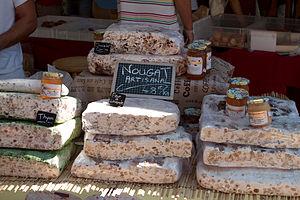
Nougat artisanal au thym et à la fleur de lavande sur le marché d'Aix-en-Provence (Bouches-du-Rhône, France)
Un bonbon est une confiserie, généralement aromatisée avec divers goûts sucrés. Les bonbons sont vendus au poids en vrac ou conditionnés en sachet, emballés individuellement ou non. Le bonbon est un marché mondial lucratif et représente une récompense pour l'enfant qui en est la principale cible.